Subduction zone metamorphism

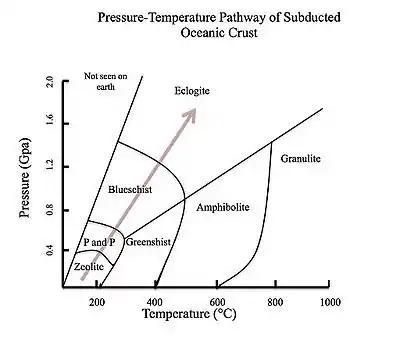
Pressure-temperature pathway for subducted crust

A metamorphic facies is characterized by a stable mineral assemblage specific to a pressure-temperature range and specific starting material. Subduction zone metamorphism is characterized by a low temperature, high-ultrahigh pressure metamorphic path through the zeolite, prehnite-pumpellyite, blueschist, and eclogite facies stability zones of subducted oceanic crust. Zeolite and prehnite-pumpellyite facies assemblages may or may not be present, thus the onset of metamorphism may only be marked by blueschist facies conditions. Subducting slabs are composed of basaltic crust topped with pelagic sediments; however, the pelagic sediments may be accreted onto the forearc-hanging wall and not subducted. Most metamorphic phase transitions that occur within the subducting slab are prompted by the dehydration of hydrous mineral phases. The breakdown of hydrous mineral phases typically occurs at depths greater than 10 km. Each of these metamorphic facies is marked by the presence of a specific stable mineral assemblage, recording the metamorphic conditions undergone by the subducting slab. Transitions between facies cause hydrous minerals to dehydrate at certain pressure-temperature conditions and can therefore be tracked to melting events in the mantle beneath a volcanic arc.